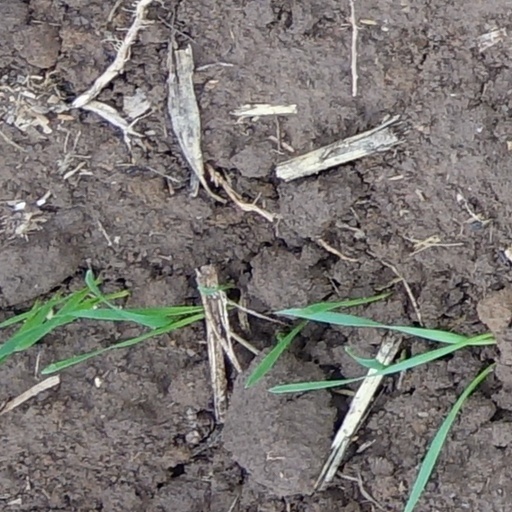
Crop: wheat